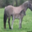
Label: horse